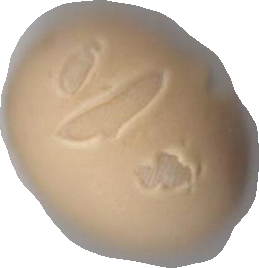
Variety: Grobogan